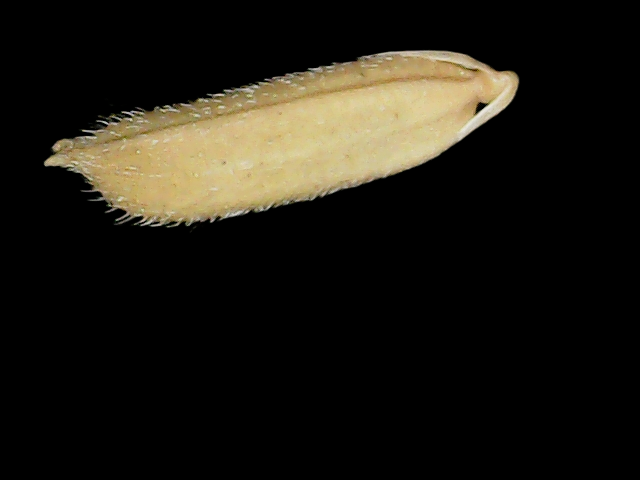
Rice variety: Binadhan14